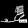
Label: Sandal